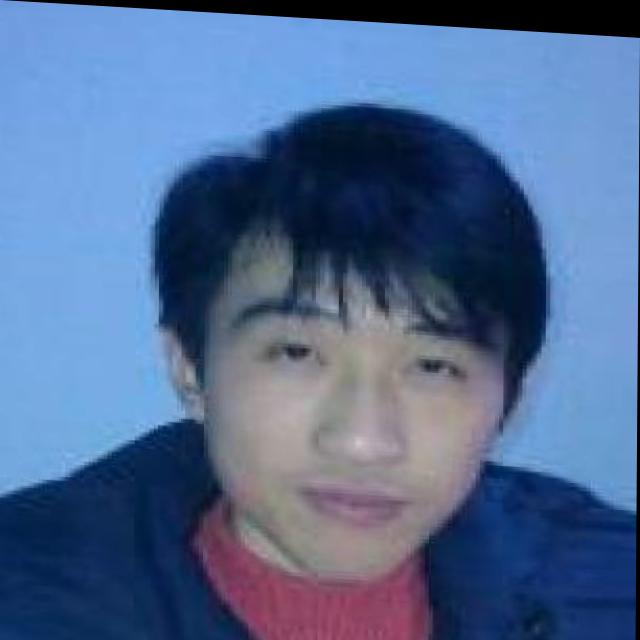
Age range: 21-44